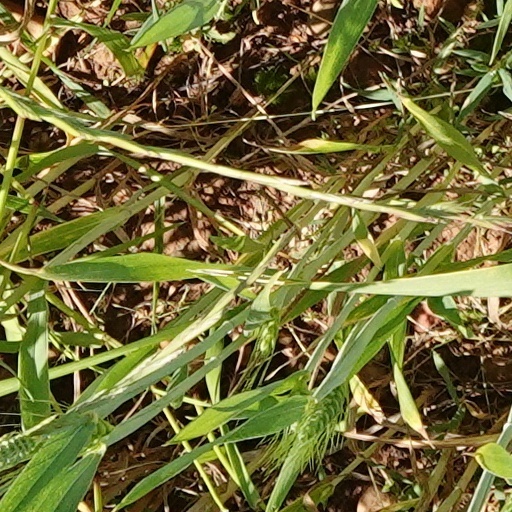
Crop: wheat